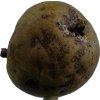
Label: pear